Ahmet Muhip Dıranas

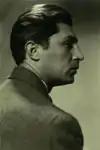
Ahmet Muhip Dıranas

Ahmet Muhip Dıranas (1909 – 27 June 1980) was a leading Turkish poet and writer.